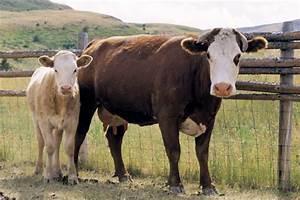
cow